History of Zakynthos

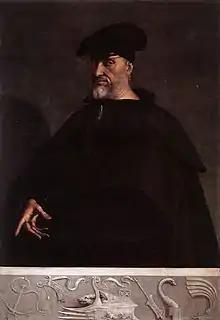
Portrait of Andrea Doria, circa 1526, oil on board, Villa del Principe, Genoa

However, a few years later, with the outbreak of the Venetian-Turkish war of 1537–1540, the foreign policy of Venice changed. On 8 February 1538, Venice entered into a treaty with Charles V and the Papacy against the Ottoman Turks. And so on 28 February that same year, Venice invited the Zakynthian exiles back to Zakynthos and gave them their freedom requiring their services to protect the island from possible Ottoman attacks.